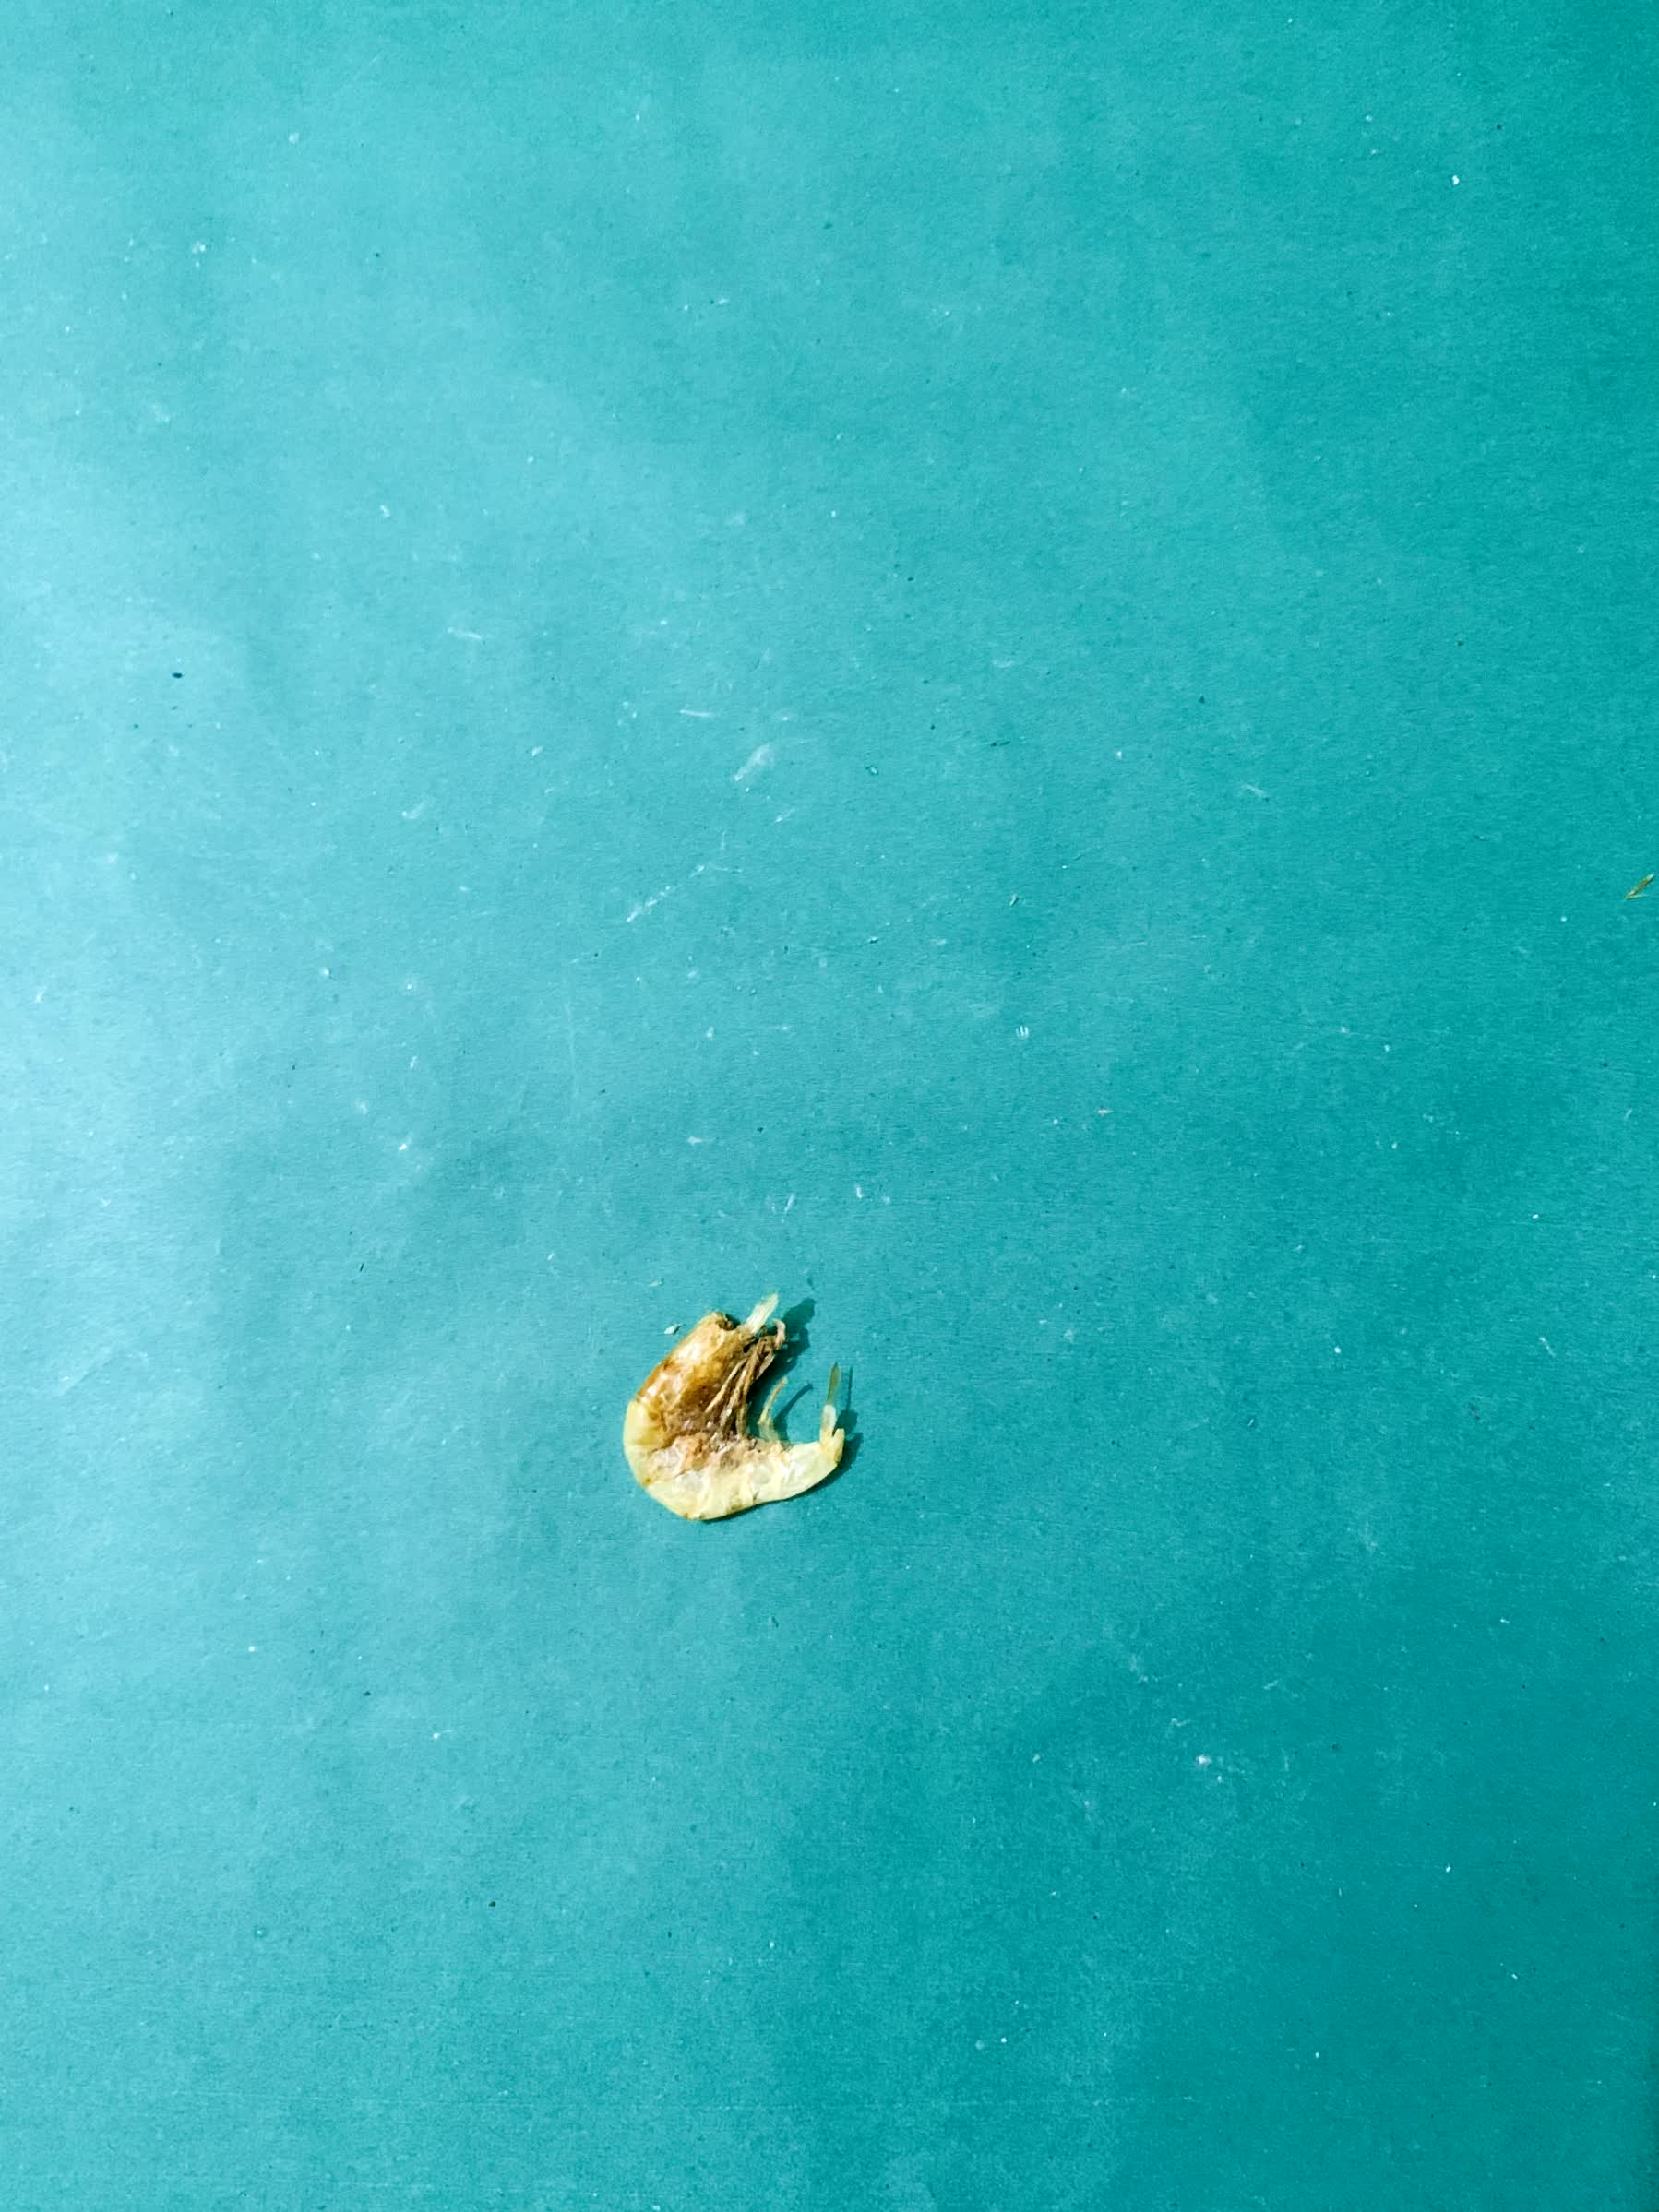
Species: chingri